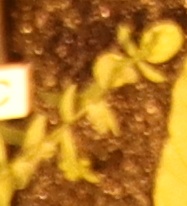
Label: Flax